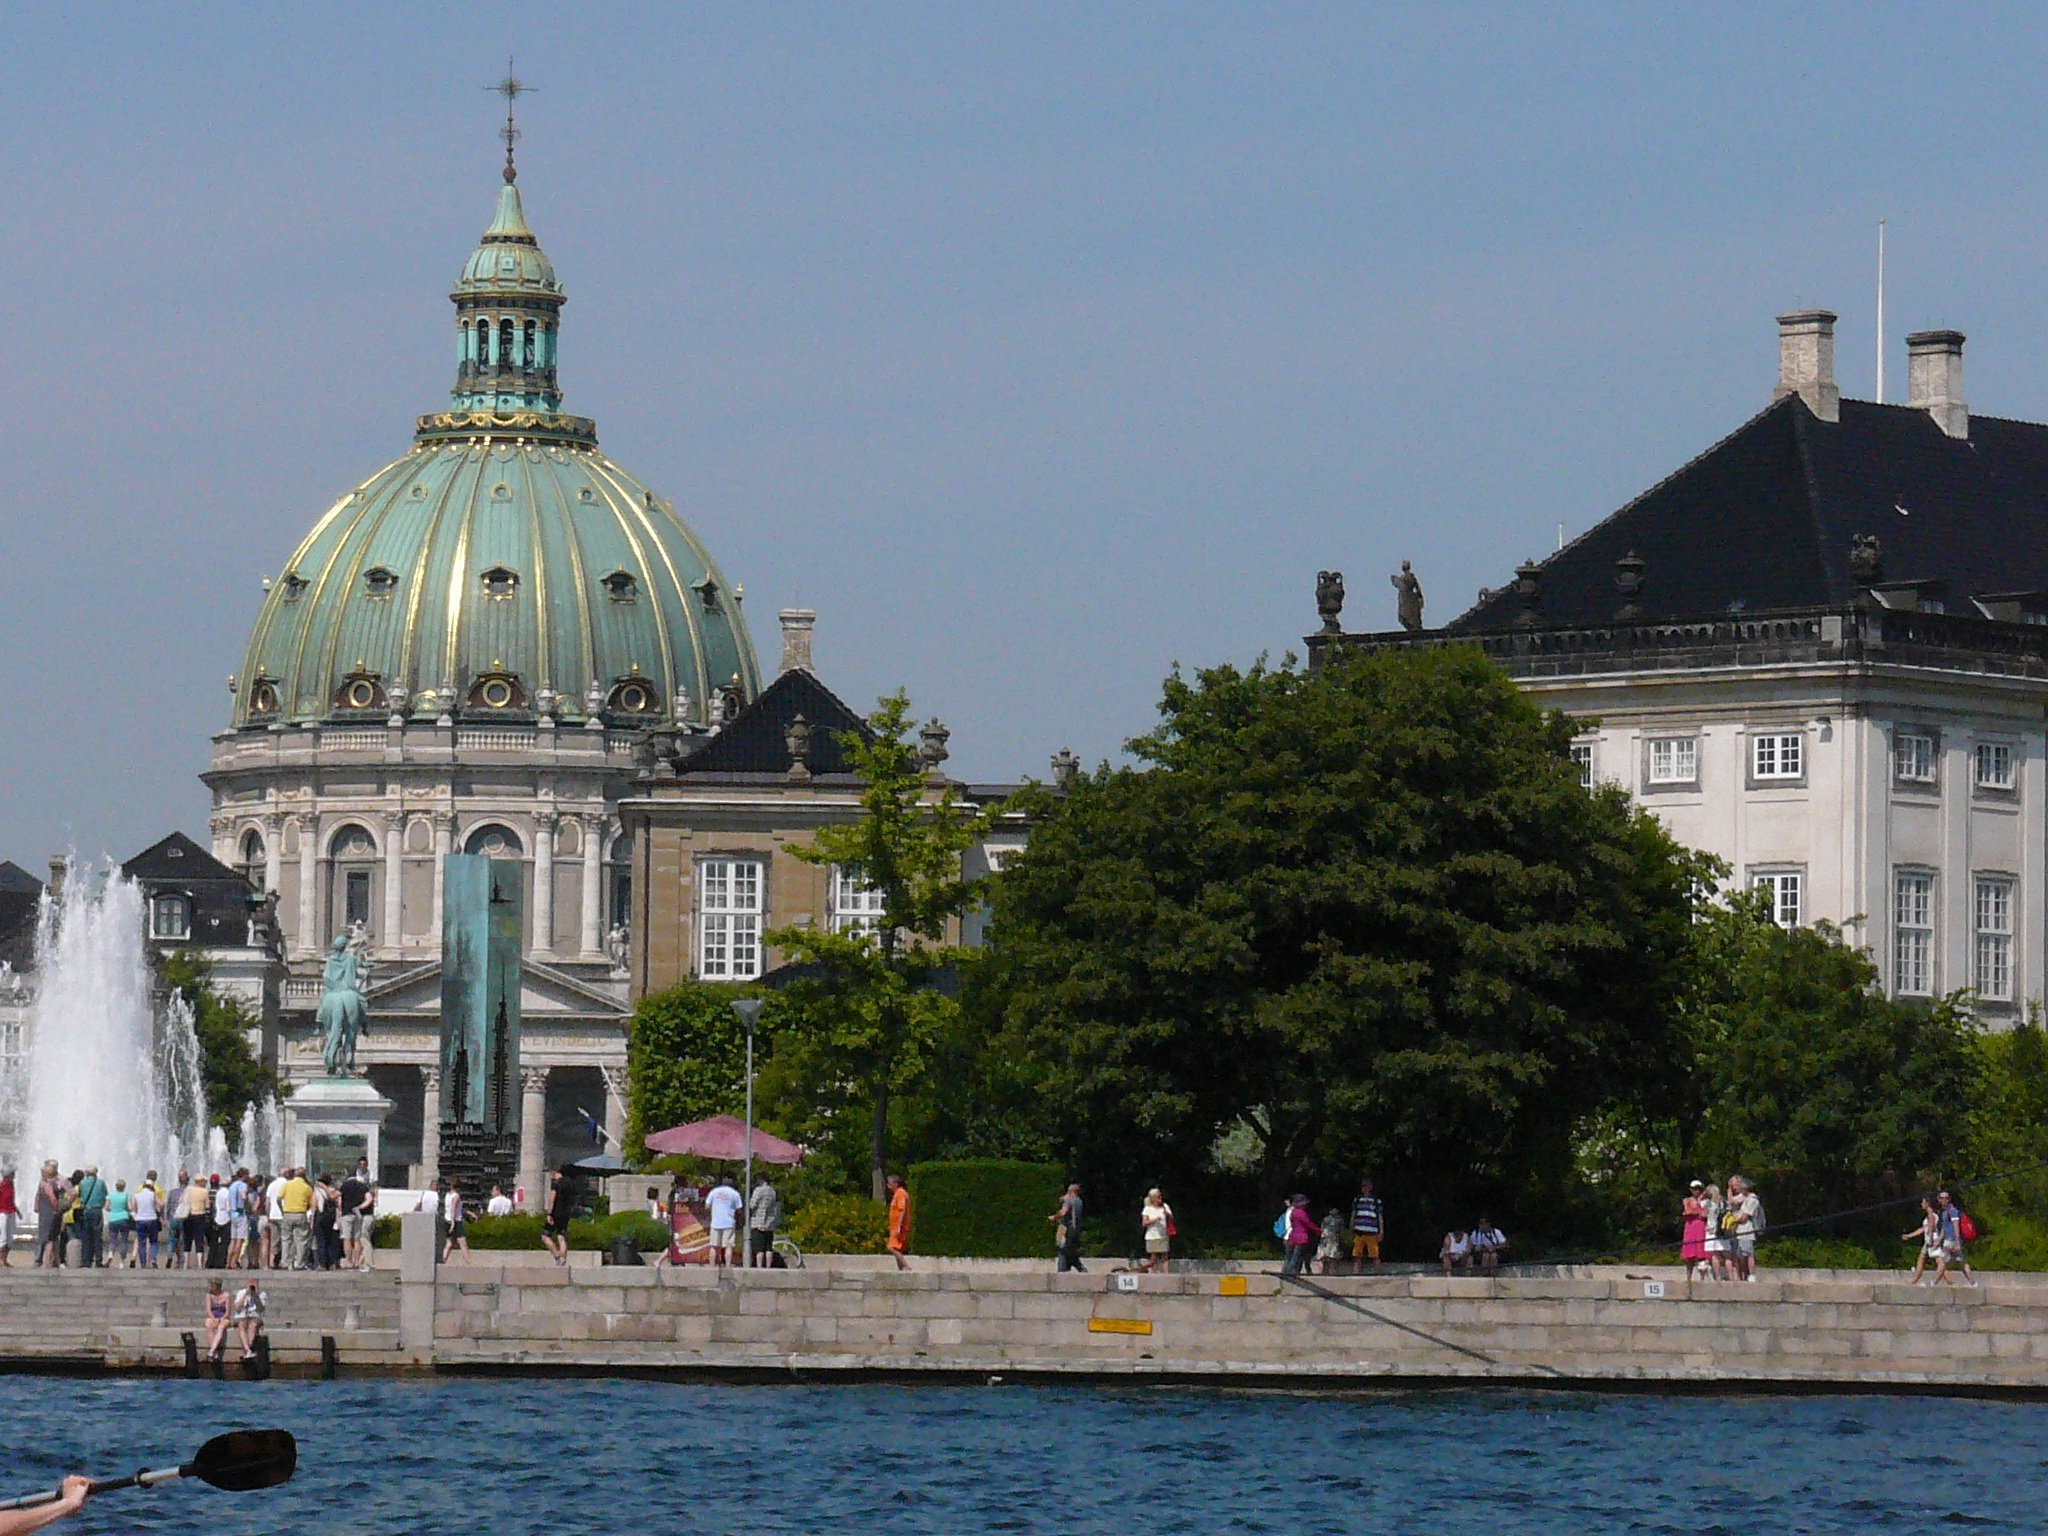
building, palace, vehicle, tower, landmark, tourism, waterway, place of worship, places of interest, denmark, copenhagen, tours, boat tour